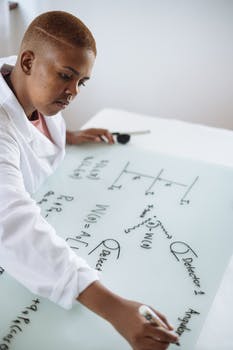
Label: No Watermark